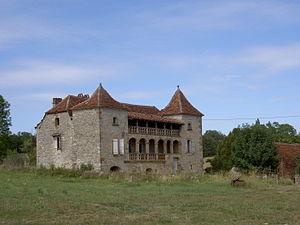
lieu dit Aubiguieres
Fons est une commune française située dans le département du Lot en région Occitanie.
La Maison Réveillac est un bâtiment situé au lieu-dit Aubiguières, sur le territoire de la commune des Fons, en France.
Cet article recense une partie des monuments historiques du Lot, en France.